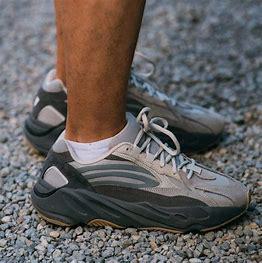
Brand: Adidas
Model: Yeezy Boost 700